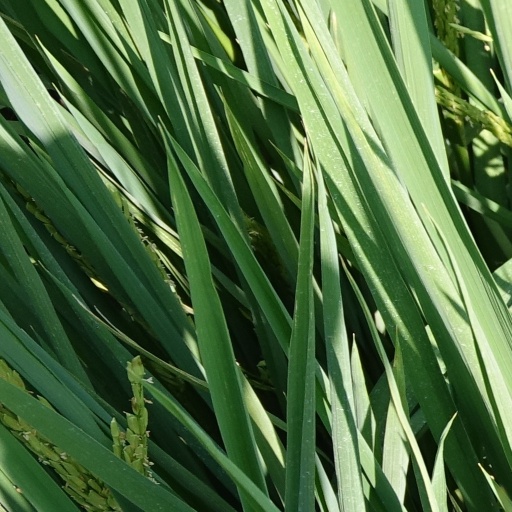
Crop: rice